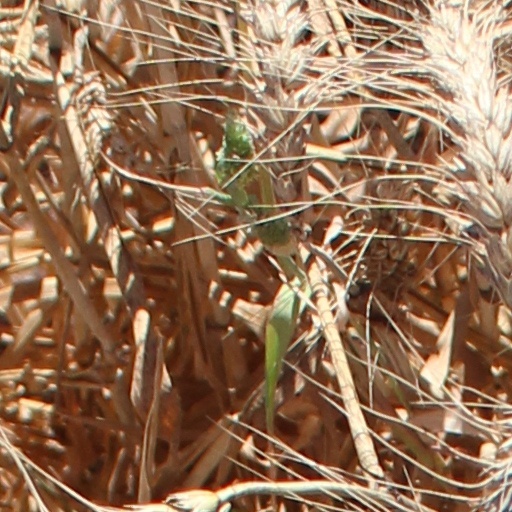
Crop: wheat